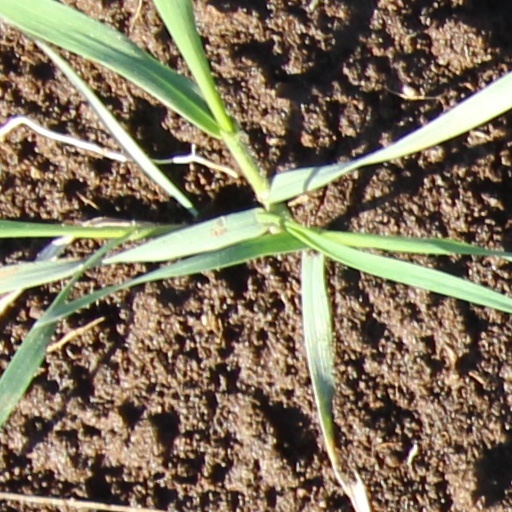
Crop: wheat